Henry Glass (admiral)

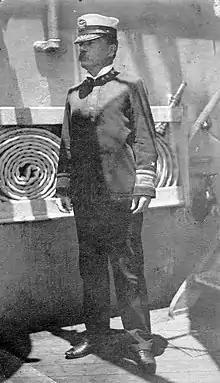
Rear Admiral Henry Glass, likely aboard USS "New York" in 1903

Relieved of command of "Charleston" on December 12, 1898, by Capt. W. H. Whiting, Glass returned to the United States and soon assumed command of the naval training station at San Francisco, California, on January 23, 1899. Promoted to rear admiral in 1901, he broke his flag in the armored cruiser on February 4, 1903, as Commander-in-Chief, Pacific Squadron. During his tour of duty in command of the squadron, the flagship, "New York", together with the cruiser and screw steamer visited Adak and Kiska, in the Aleutian Islands, conducting surveys of the latter place in July 1903 with an eye toward establishing a coaling station there.